China–Italy relations

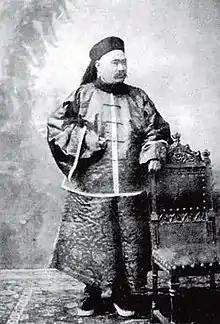
Xue Fucheng, Chinese ambassador to Italy

At the end of 1937 Fascist Italy recognized Manchukuo, and in 1941 it recognized Wang Jingwei's Republic of China, with its capital in Nanjing, although the Italian ambassadors continued to reside in Shanghai for some more time. The Italian delegate Pier Pasquale Spinelli then decided to move the embassy's principal seat to Nanjing, while also reopening the detached offices of Beijing and Shanghai. In 1945, Mussolini's followers kept in touch with Wang Jingwei's government in Beijing, Shanghai and Nanjing, while the post-fascist Ministry of Foreign Affairs worked to resume contact with Chiang Kai-shek, to whom the new Italian representative Sergio Fenoaltea officially presented his credentials in October 1946 in Naijing. In 1945, the Italians were about to loan the offices of the closed embassy in Beijing to the Americans, which however didn't materialize because before the Americans arrived, a group of Chinese, on the nationalist side but following the orders of an independent general looking for riches, looted the embassy and damaged the building and the archives. After the start of the offensive in 1947, the CCP took Beijing in 1949 and shortly after Naijing. In November 1950, Fenoaltea, who had been pressuring Rome to let him come back to Italy, departed from China. Diplomatic relations were then led by Ezio Mizzan who, in February 1951, reported that the CCP police was restricting ever more his activities and movements and that the permanence of the Italian embassy in Naijing, Chang Kai-shek's and Wang Jingwei's former capital, may cause political inconveniences. He advised Rome to take a firm decision either recognizing China, moving him and the embassy to Beijing, or moving all diplomats out. After initially leaning towards following such countries as Denmark, Norway and the United Kingdom in recognizing China, Italy chose the opposite, dismantling Naijing's embassy and breaking diplomatic relations, influenced by the counsel of the United States, which had initially pondered allowing Italy's recognition of China to pave the way for the inevitable recognition by them.